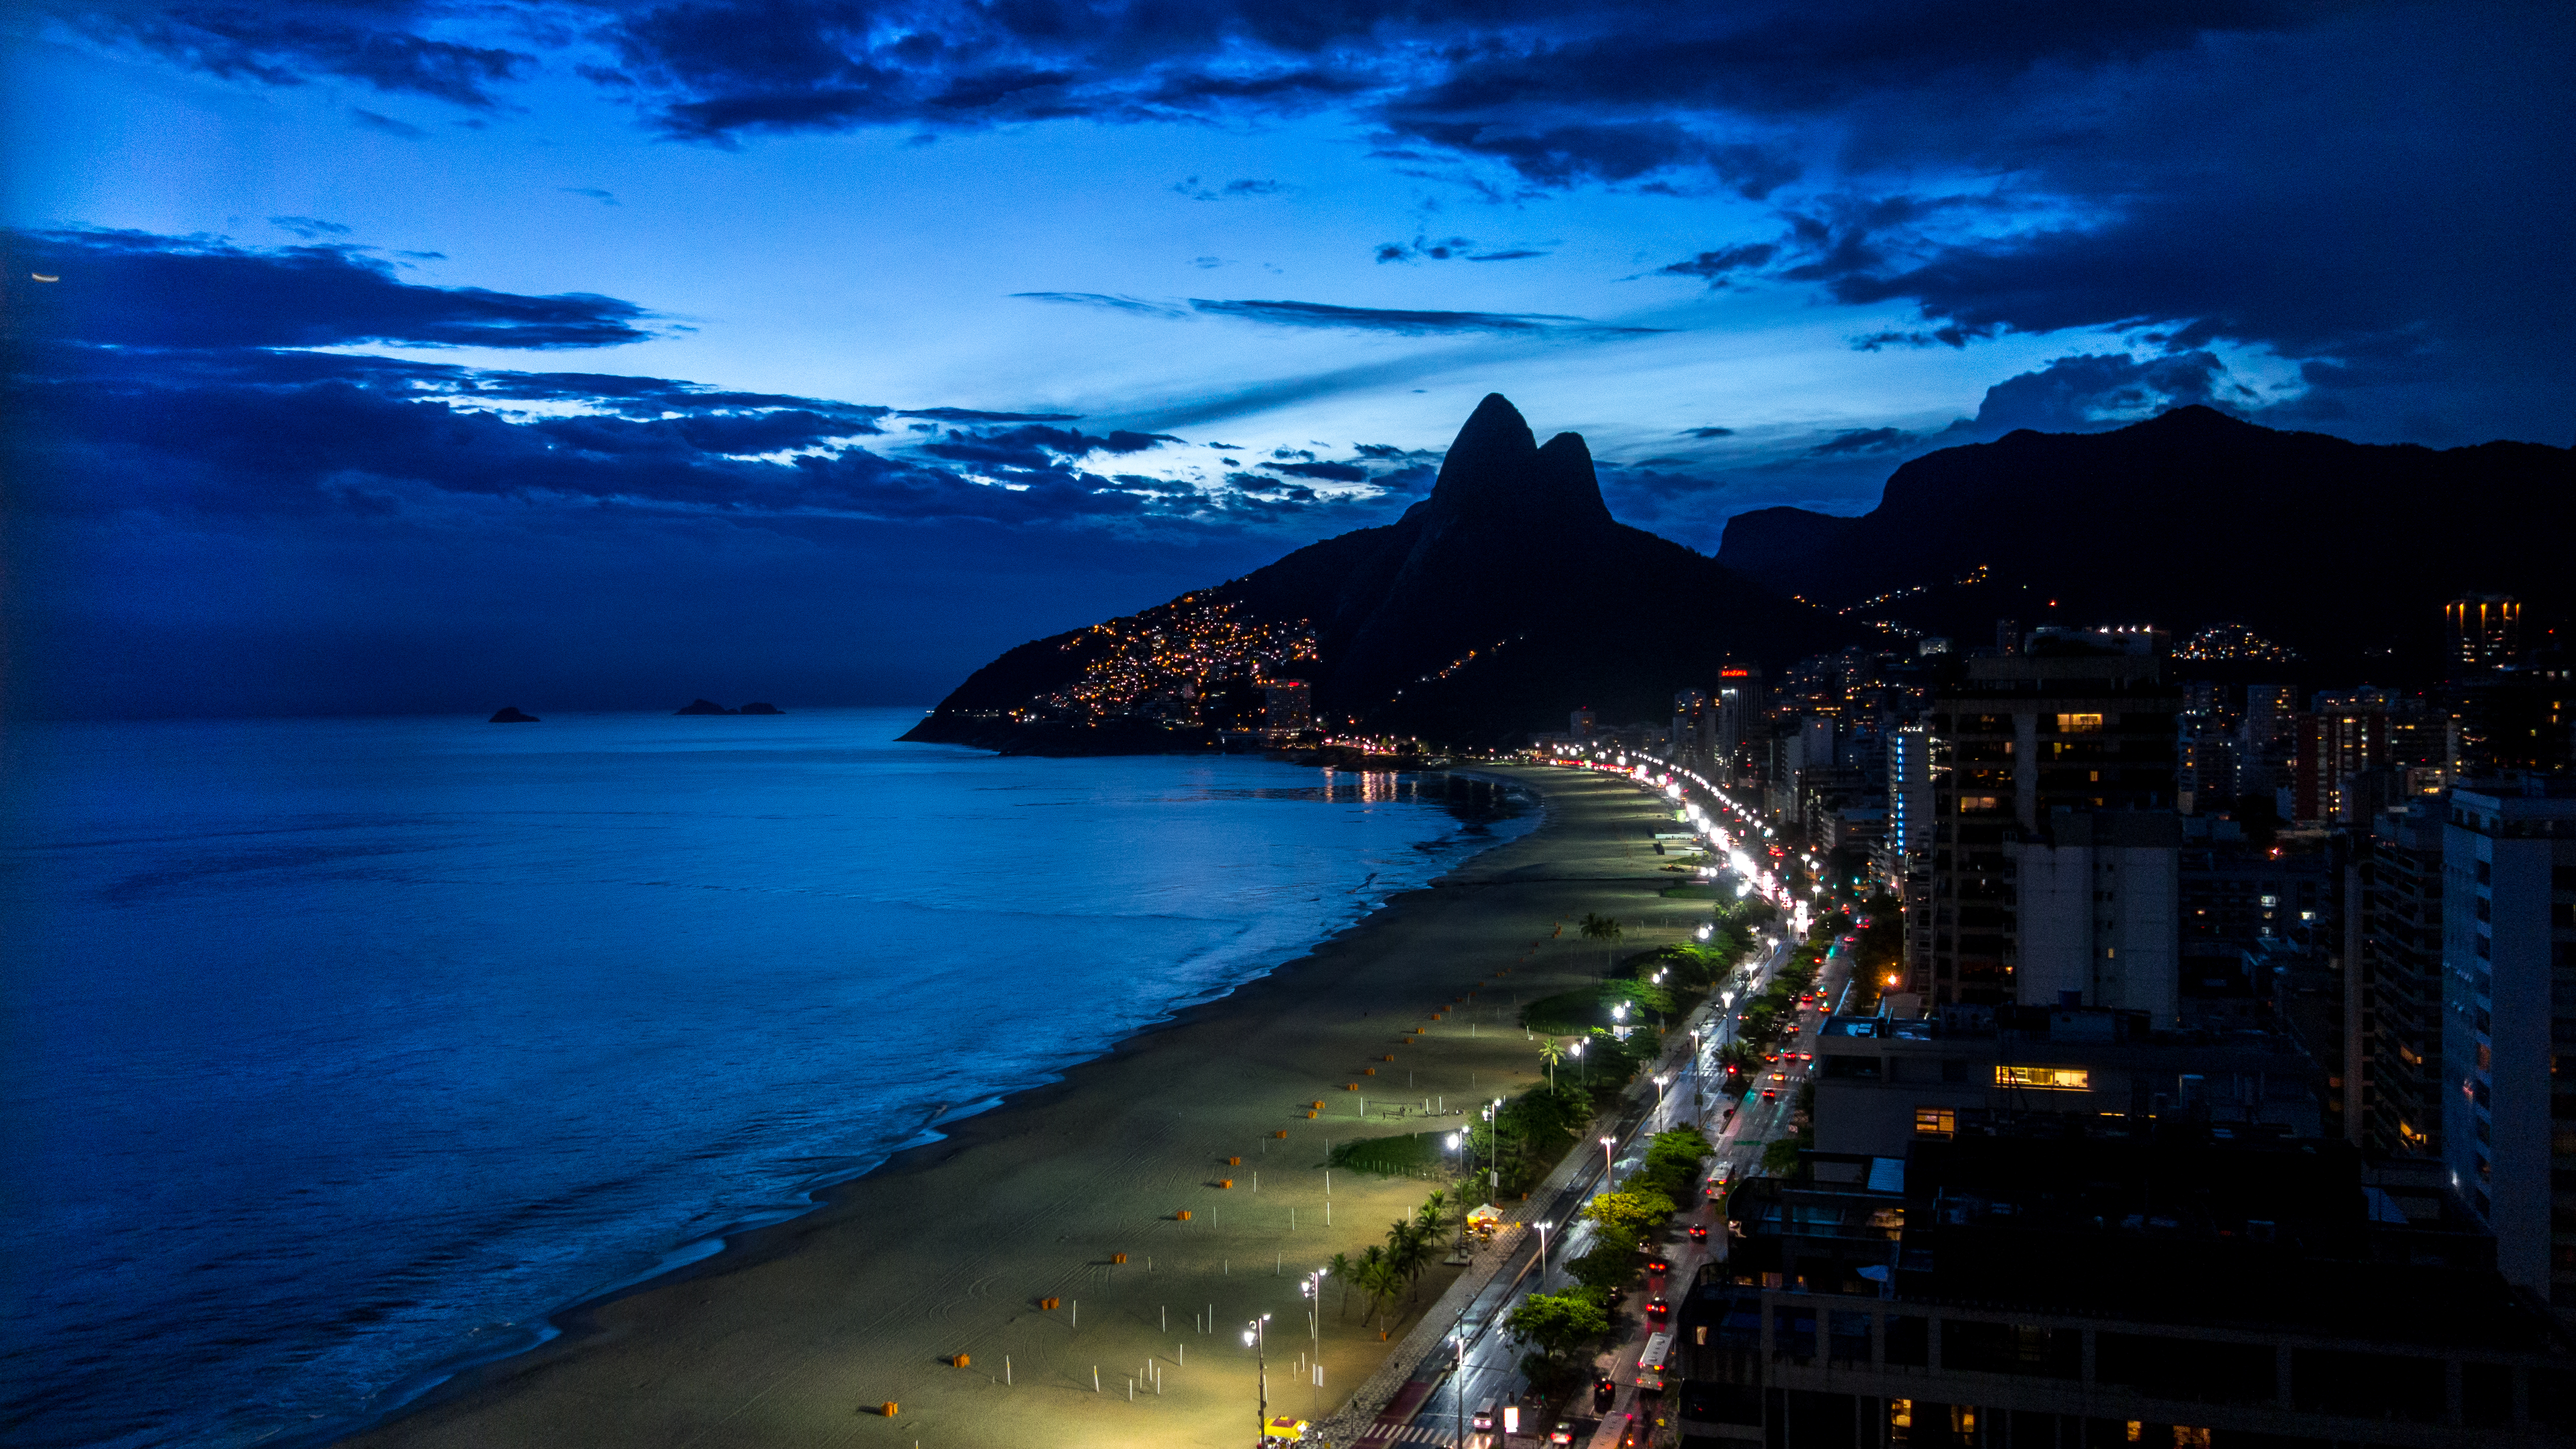
sea, coast, horizon, sky, sunset, night, dawn, cityscape, dusk, evening, reflection, bay, riodejaneiro, brasil, nuit, brsil, ipanema, leblon